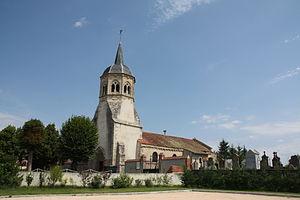
Église de Monestier, Allier, France This file was uploaded with Commonist.
Monestier est une commune française située dans le département de l'Allier, en région Auvergne-Rhône-Alpes.